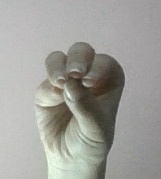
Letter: ha